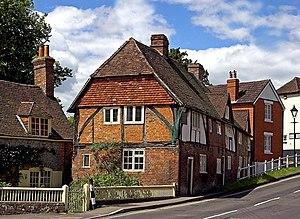
Wickham, anciennement orthographié Wykeham, est une paroisse civile et une bourgade du Hampshire, dans le sud de Angleterre, située à environ 5 km au nord de Fareham et faisant partie du district de City of Winchester, bien qu'elle soit plus proche de Fareham que de Winchester. Au recensement de 2001 sa population était de 4 816 habitants.